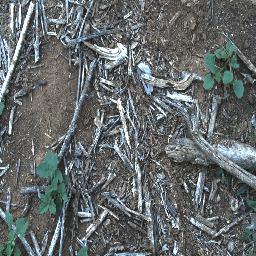
Label: negative